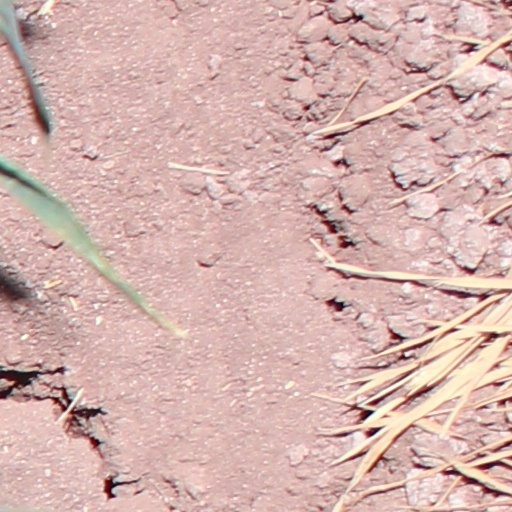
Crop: wheat